Rainbow Serpent

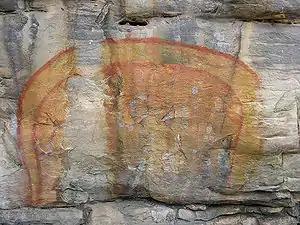
Australian Aboriginal rock painting of the "Rainbow Serpent".

The Rainbow Serpent or Rainbow Snake is a common deity often seen as the creator god, known by numerous names in different Australian Aboriginal languages by the many different Aboriginal peoples. It is a common motif in the art and religion of many Aboriginal Australian peoples. Much like the archetypal mother goddess, the Rainbow Serpent creates land and diversity for the Aboriginal people, but when disturbed can bring great chaos.